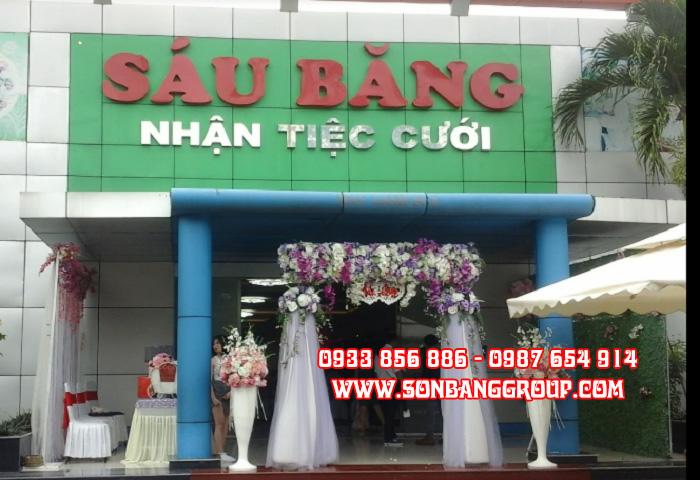
ở phía truóc toà nhà có sự xuất hiện của một tấm bảng hiệu màu xanh lá cây